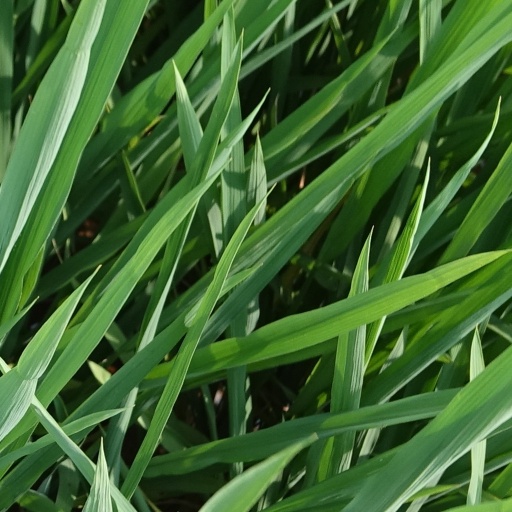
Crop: rice